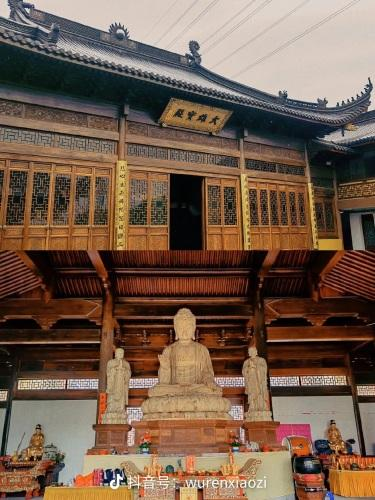
地标名称：见心禅寺
所在城市：宁波市·鄞州区